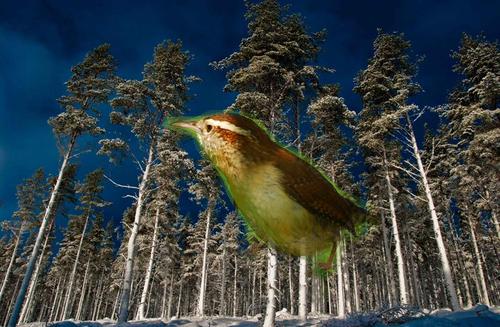
Bird species: Carolina_Wren
Bird type: landbird
Background: land